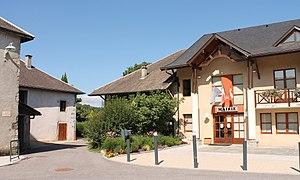
Mairie de la commune française de Chilly (Haute-Savoie).
Chilly est une commune française située dans le département de la Haute-Savoie, en région Auvergne-Rhône-Alpes.